Prince Edward Building

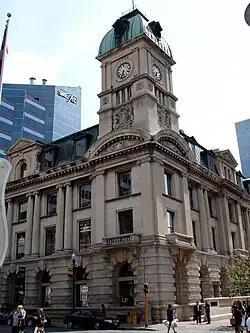
Prince Edward Building, as seen from outside the Cornwall Centre, 2008

The Prince Edward Building is the current official (albeit seldom noted) name of the historic post office building in Regina, Saskatchewan, located at the corner of Scarth Street and 11th Avenue. The site had been occupied by the original Knox Presbyterian Church from 1885 until the land was sold to the government in 1905. The church moved to a new building on the corner of 12th Avenue and Lorne Street.